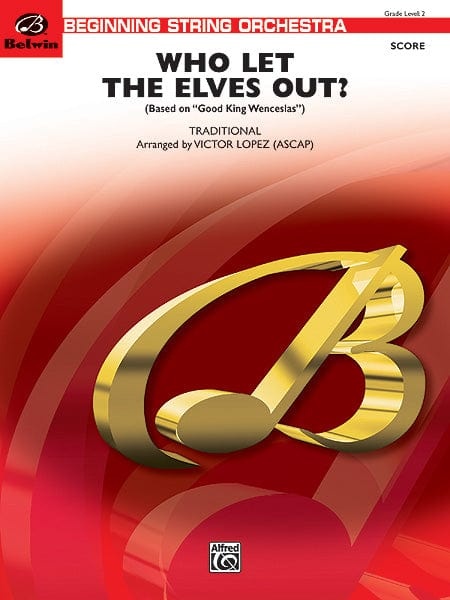
Who Let the Elves Out? 總譜
Brand: Alfred Music
作曲家: Traditional 改編者: Victor López 樂器: String Orchestra 出版社: Alfred Music 難度: 2; -2 風格: Novelty; Secular 原文簡介: An unforgettable rendition of "Good King Wenceslas!" Victor López has added his unique flair in this charming first-year holiday treat. Careful attention has been paid to the marked articulations and bowings in order to bring out the best in your young performers. Also includes some very cool cello and bass lines! This title is available in SmartMusic. 頁數: 8 重量(g): 90.718474 UPC: 38081291741
Category: Media > Sheet Music